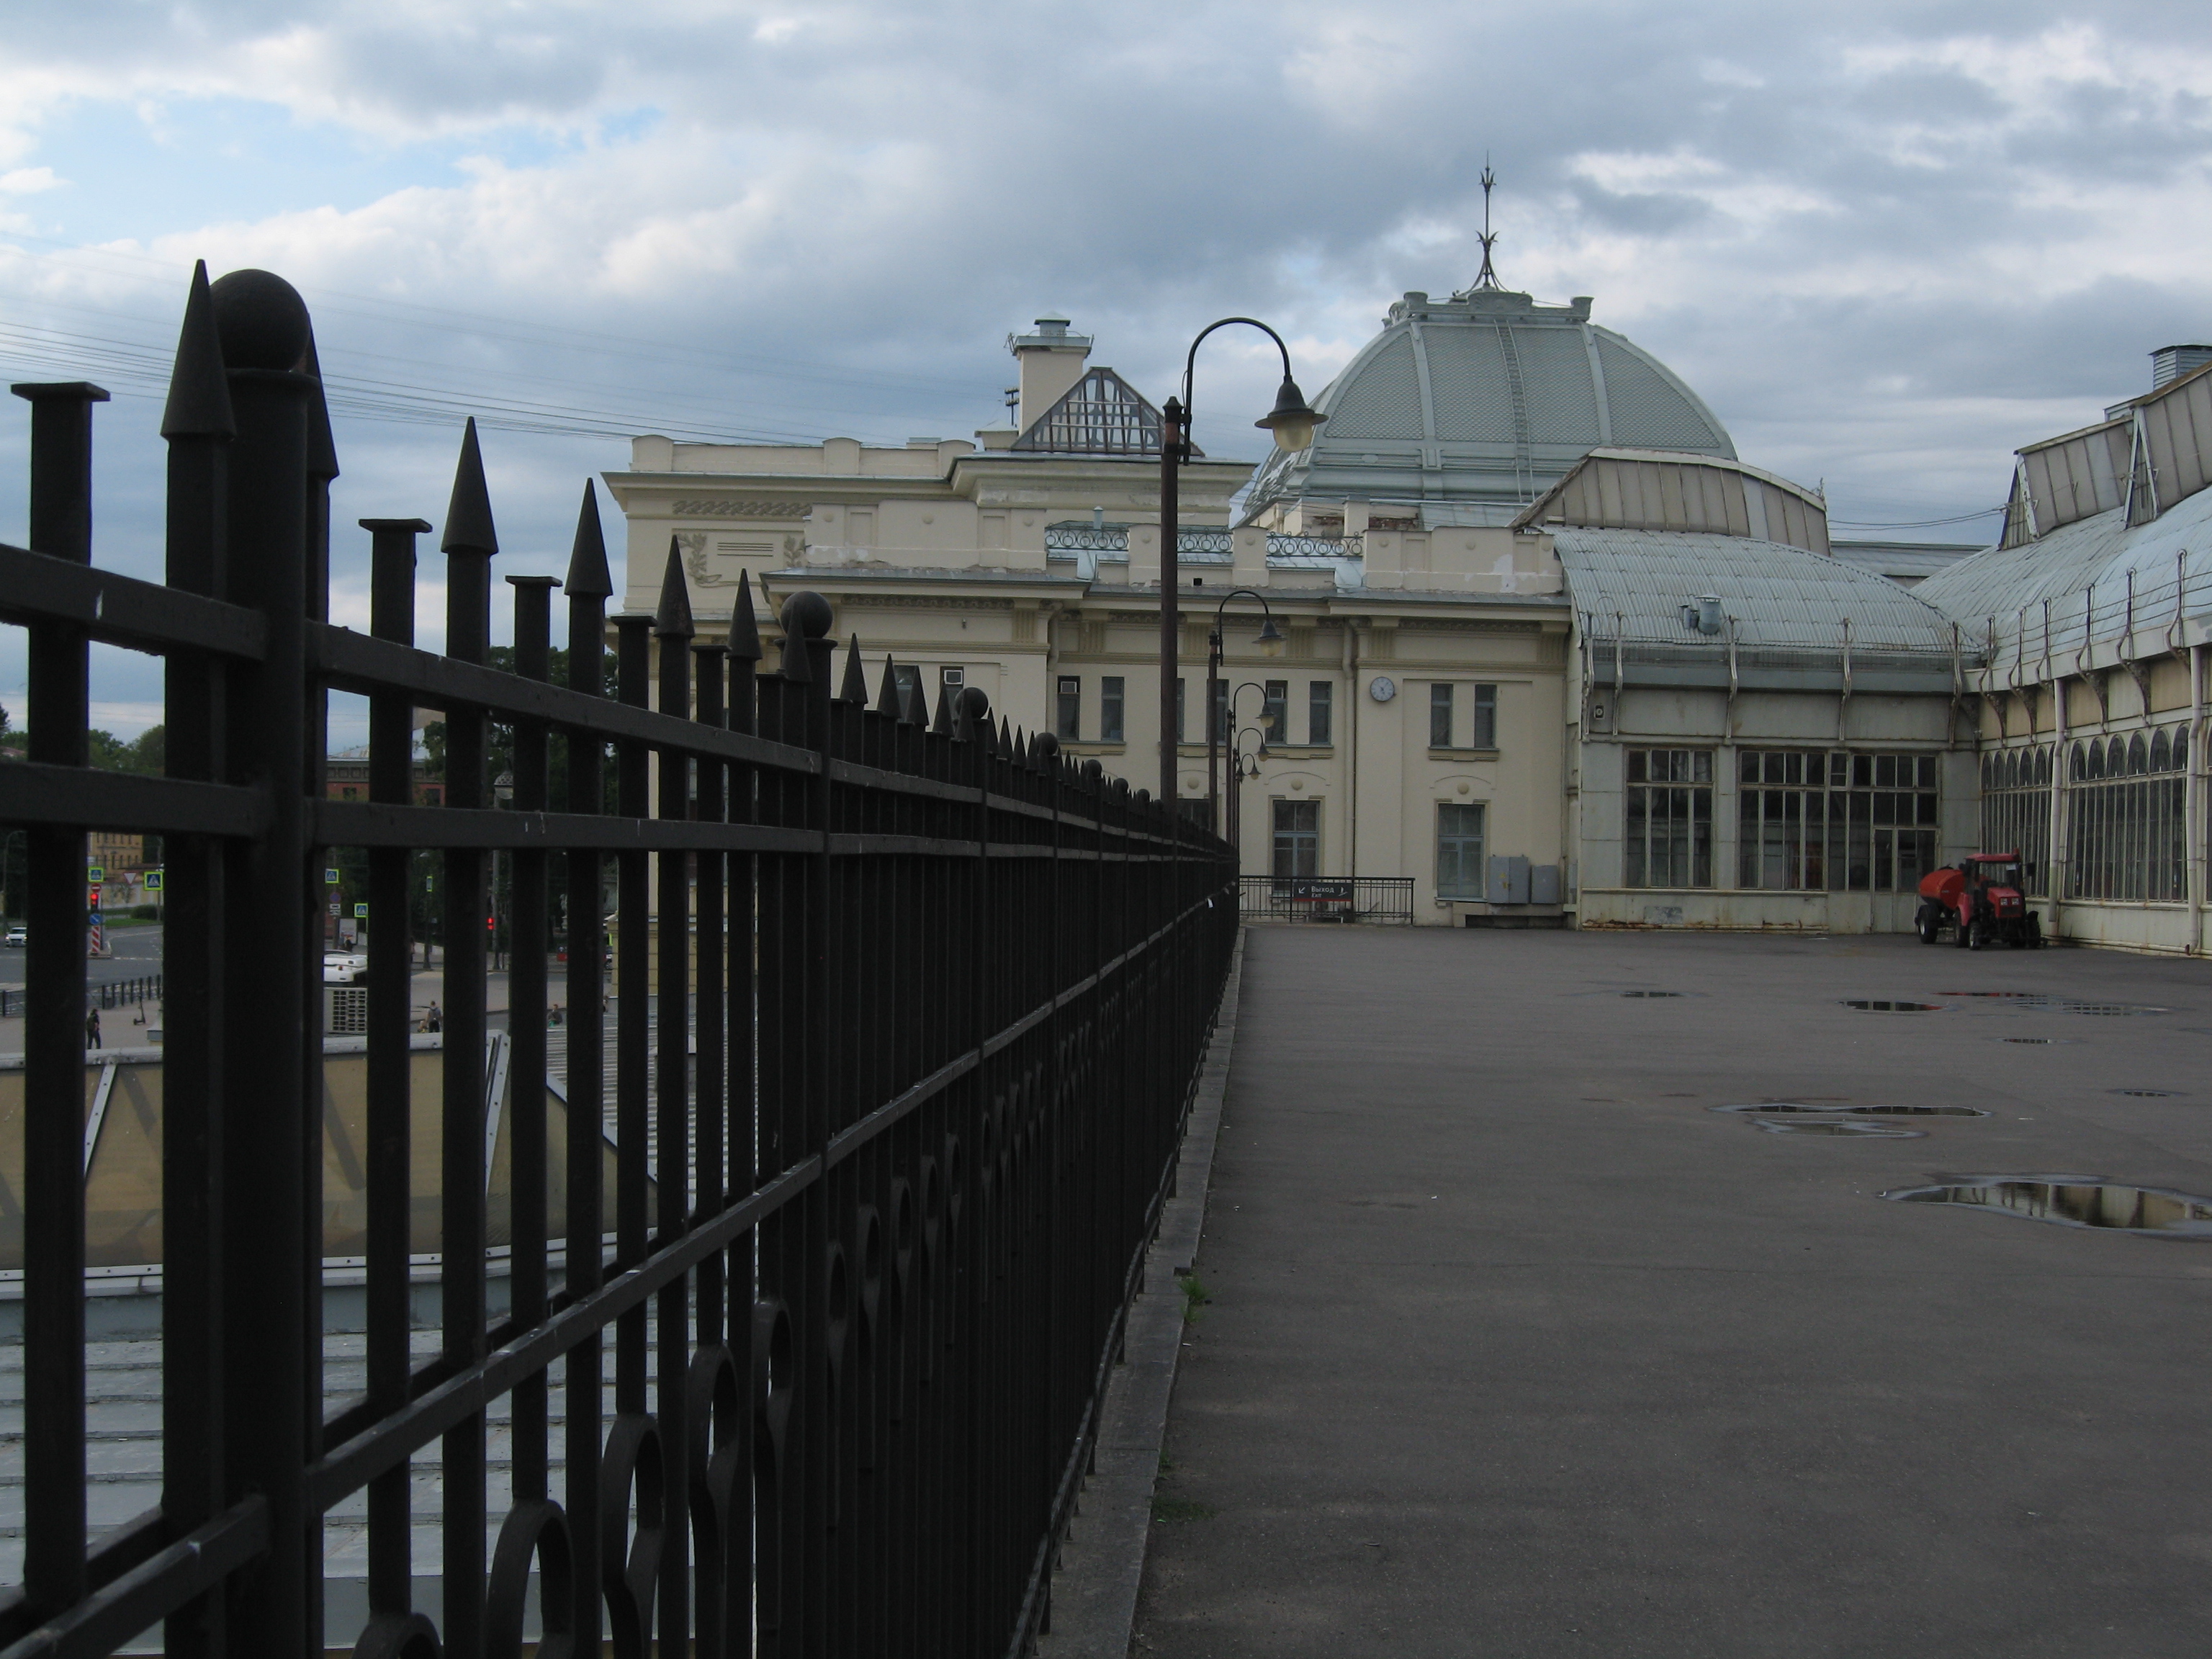
images, cloud, sky, fence, window, building, facade, city, home fencing, wood, metal, road, road surface, guard rail, gate, handrail, roof, tree, door, dome, picket fence, street